Albert Cleuter

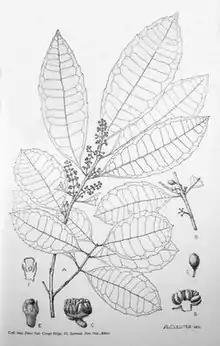

Albert Henri Victor Cleuter (10 August 1901, in Saint-Josse-ten-Noode – 1996) was a Belgian botanical artist. He was the only child of Francois Ernest Cleuter and Henriette Marie Catherine Denys of Brussels. The father loved to draw and produced ink and watercolour sketches admired by his son.